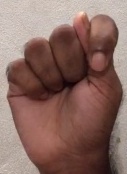
ASL sign: T